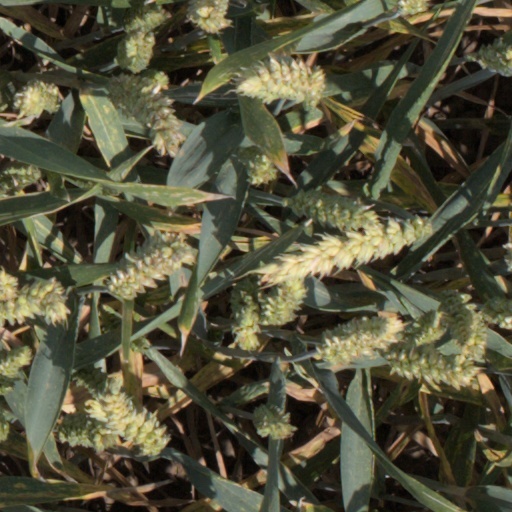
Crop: wheat